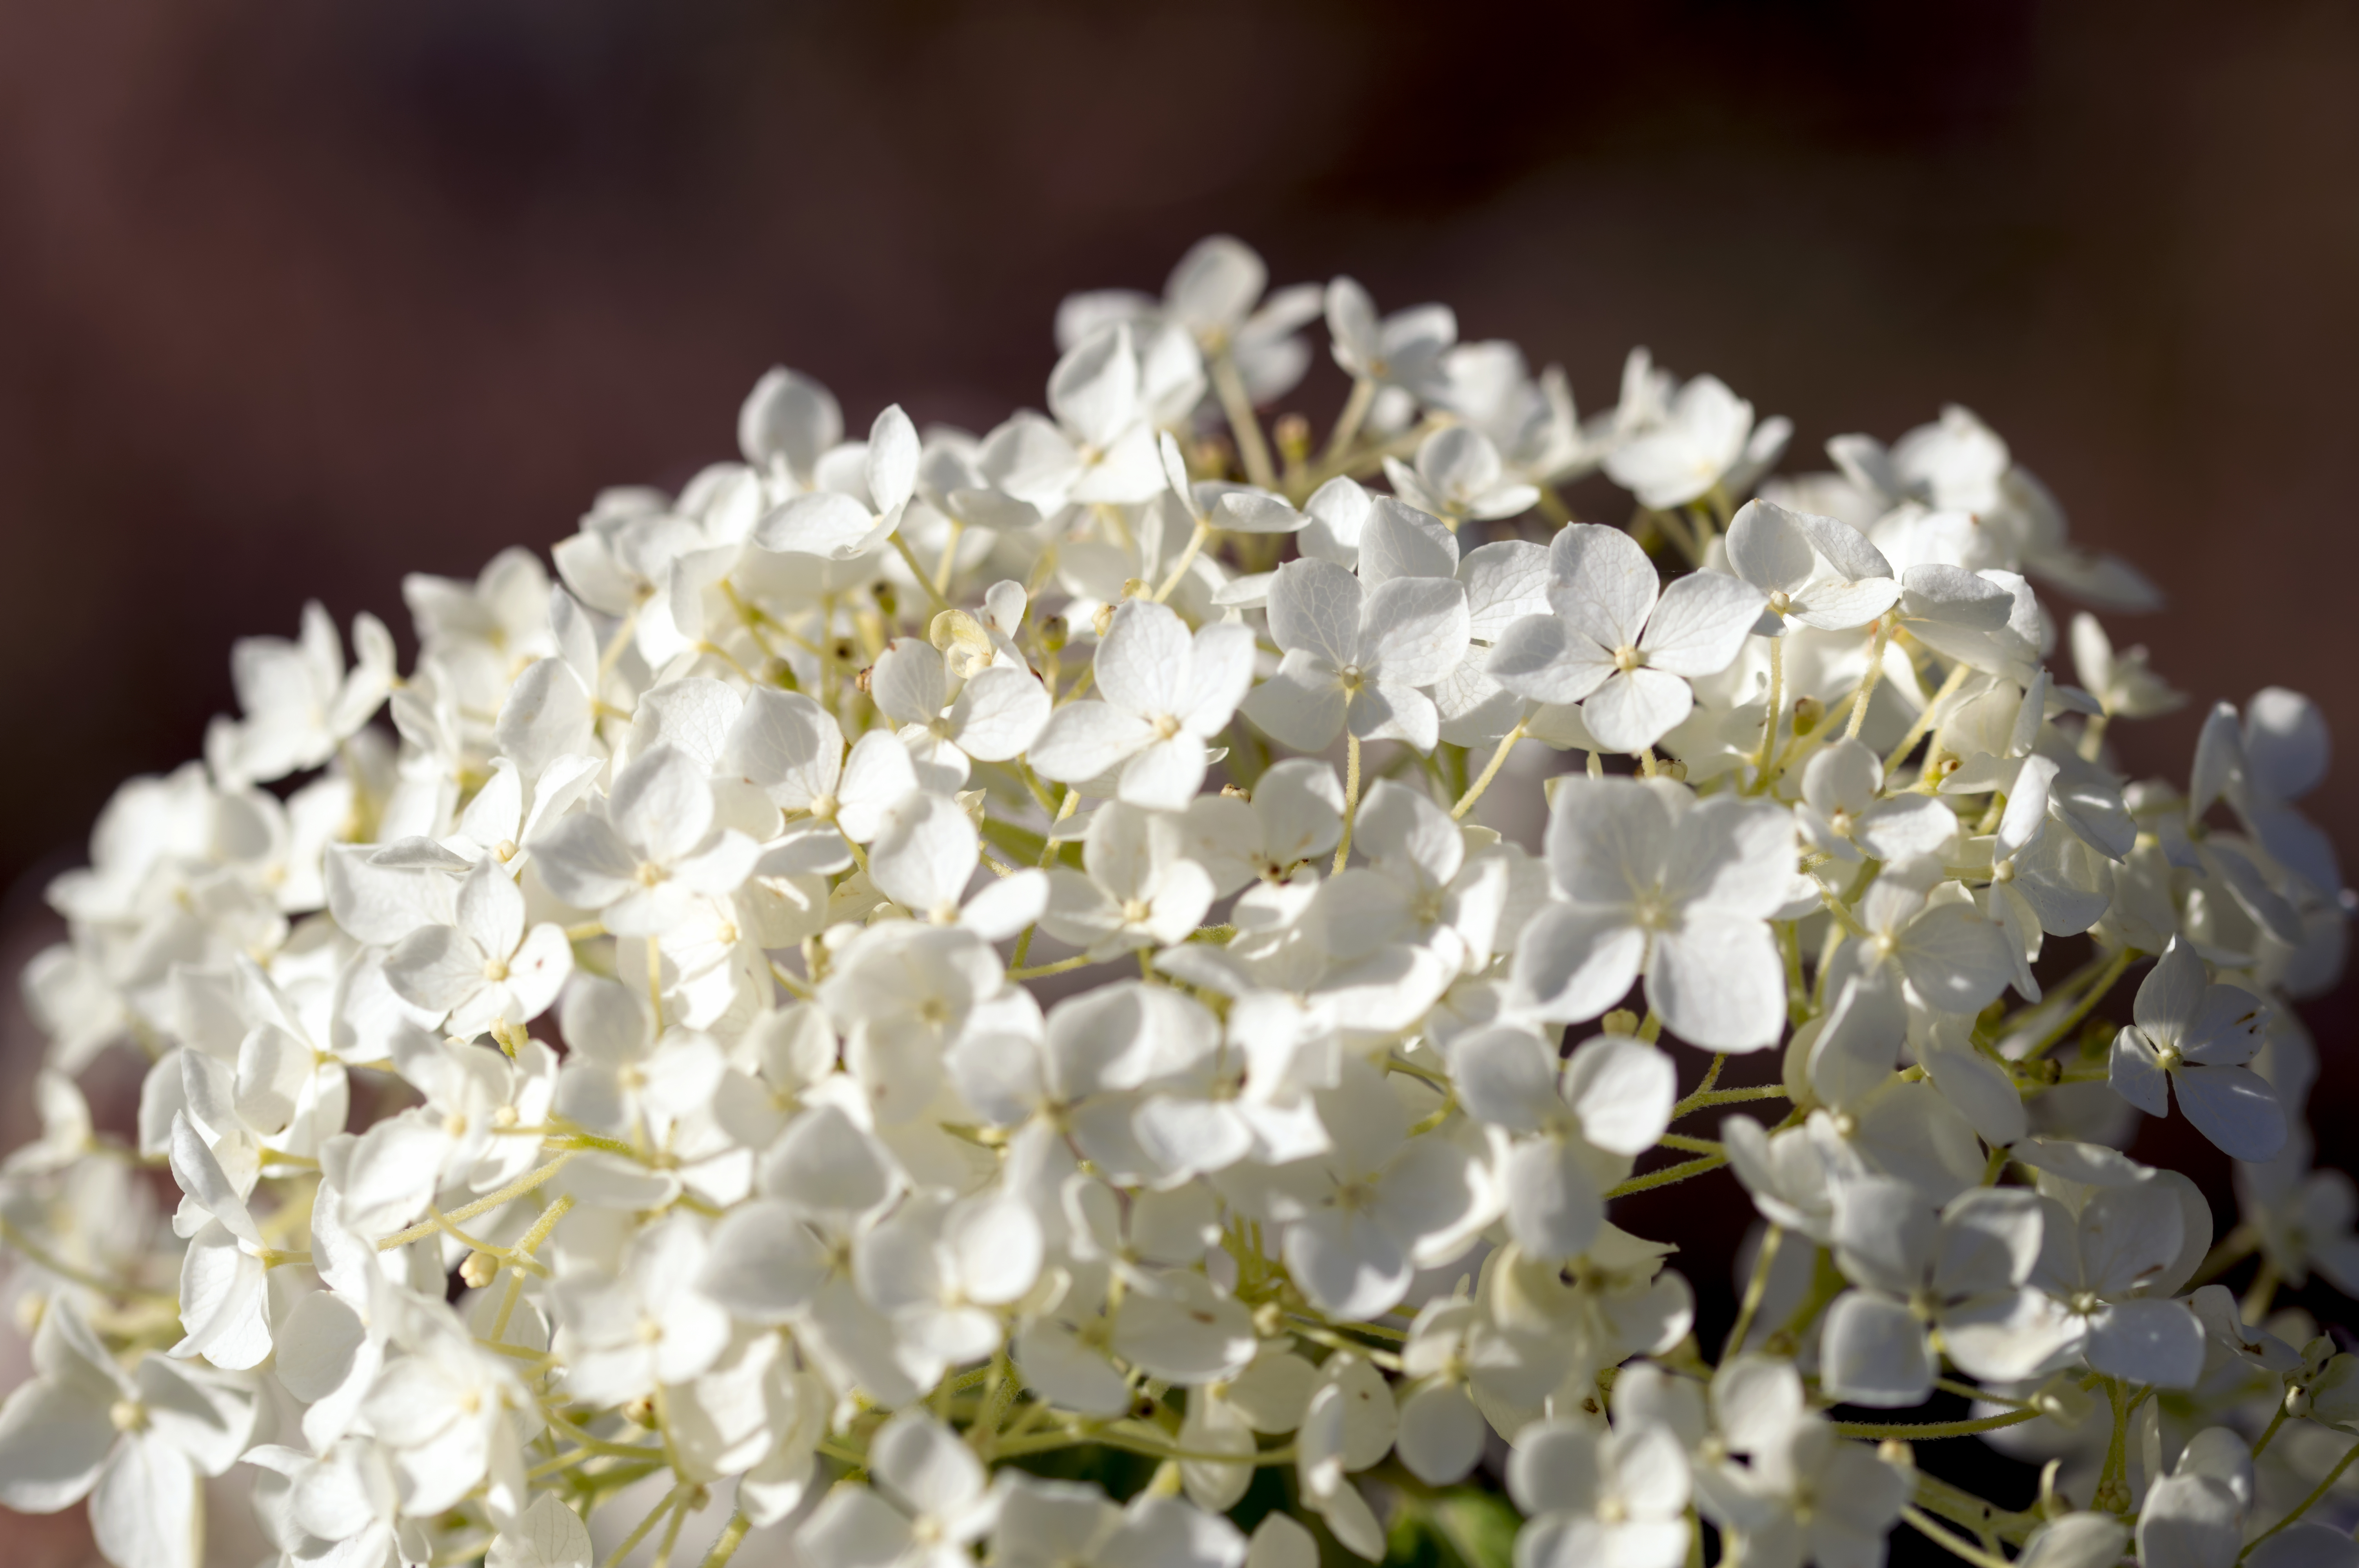
branch, blossom, plant, white, flower, petal, spring, flora, hydrangea, close up, shrub, finland, hattula, macro photography, flowering plant, land plant